Precious metal

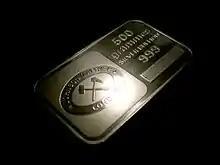
500 g silver bullion bar produced by Johnson Matthey

The level of purity varies from issue to issue. "Three nines" (99.9%) purity is common. The purest mass-produced bullion coins are in the Canadian Gold Maple Leaf series, which go up to 99.999% purity. A 100% pure bullion is nearly impossible: as the percentage of impurities diminishes, it becomes progressively more difficult to purify the metal further. Historically, coins had a certain amount of weight of alloy, with the purity a local standard. The Krugerrand is the first modern example of measuring in "pure gold": it should contain at least ounces of at least pure gold. Other bullion coins (for example the British Sovereign) show neither the purity nor the fine-gold weight on the coin but are recognized and consistent in their composition. Many coins historically showed a denomination in currency (example: American double eagle: $20).